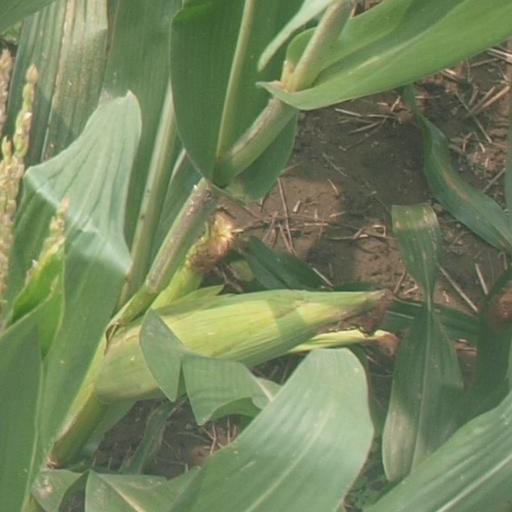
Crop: maize; corn